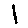
Label: 1